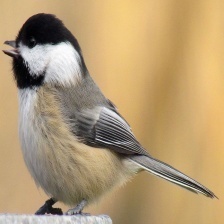
Species: BLACK-CAPPED CHICKADEE
Scientific name: POECILE ATRICAPILLUS
ImageNet parent category: chickadee